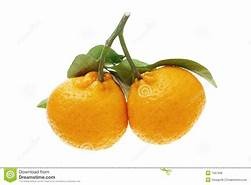
Label: mandarine